S5 (classification)

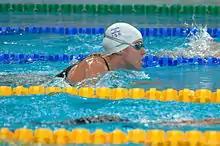
S5 classified Israeli swimmer Inbal Pezaro.

This classification is for swimming. In the classification title, S represents Freestyle, Backstroke and Butterfly strokes. SB means breaststroke. SM means individual medley. Swimming classifications are on a gradient, with one being the most severely physically impaired to ten having the least amount of physical disability. Jane Buckley, writing for the Sporting Wheelies, describes the swimmers in this classification as having: "full use of their arms and hands but no trunk or leg muscles; Swimmers with coordination problems."